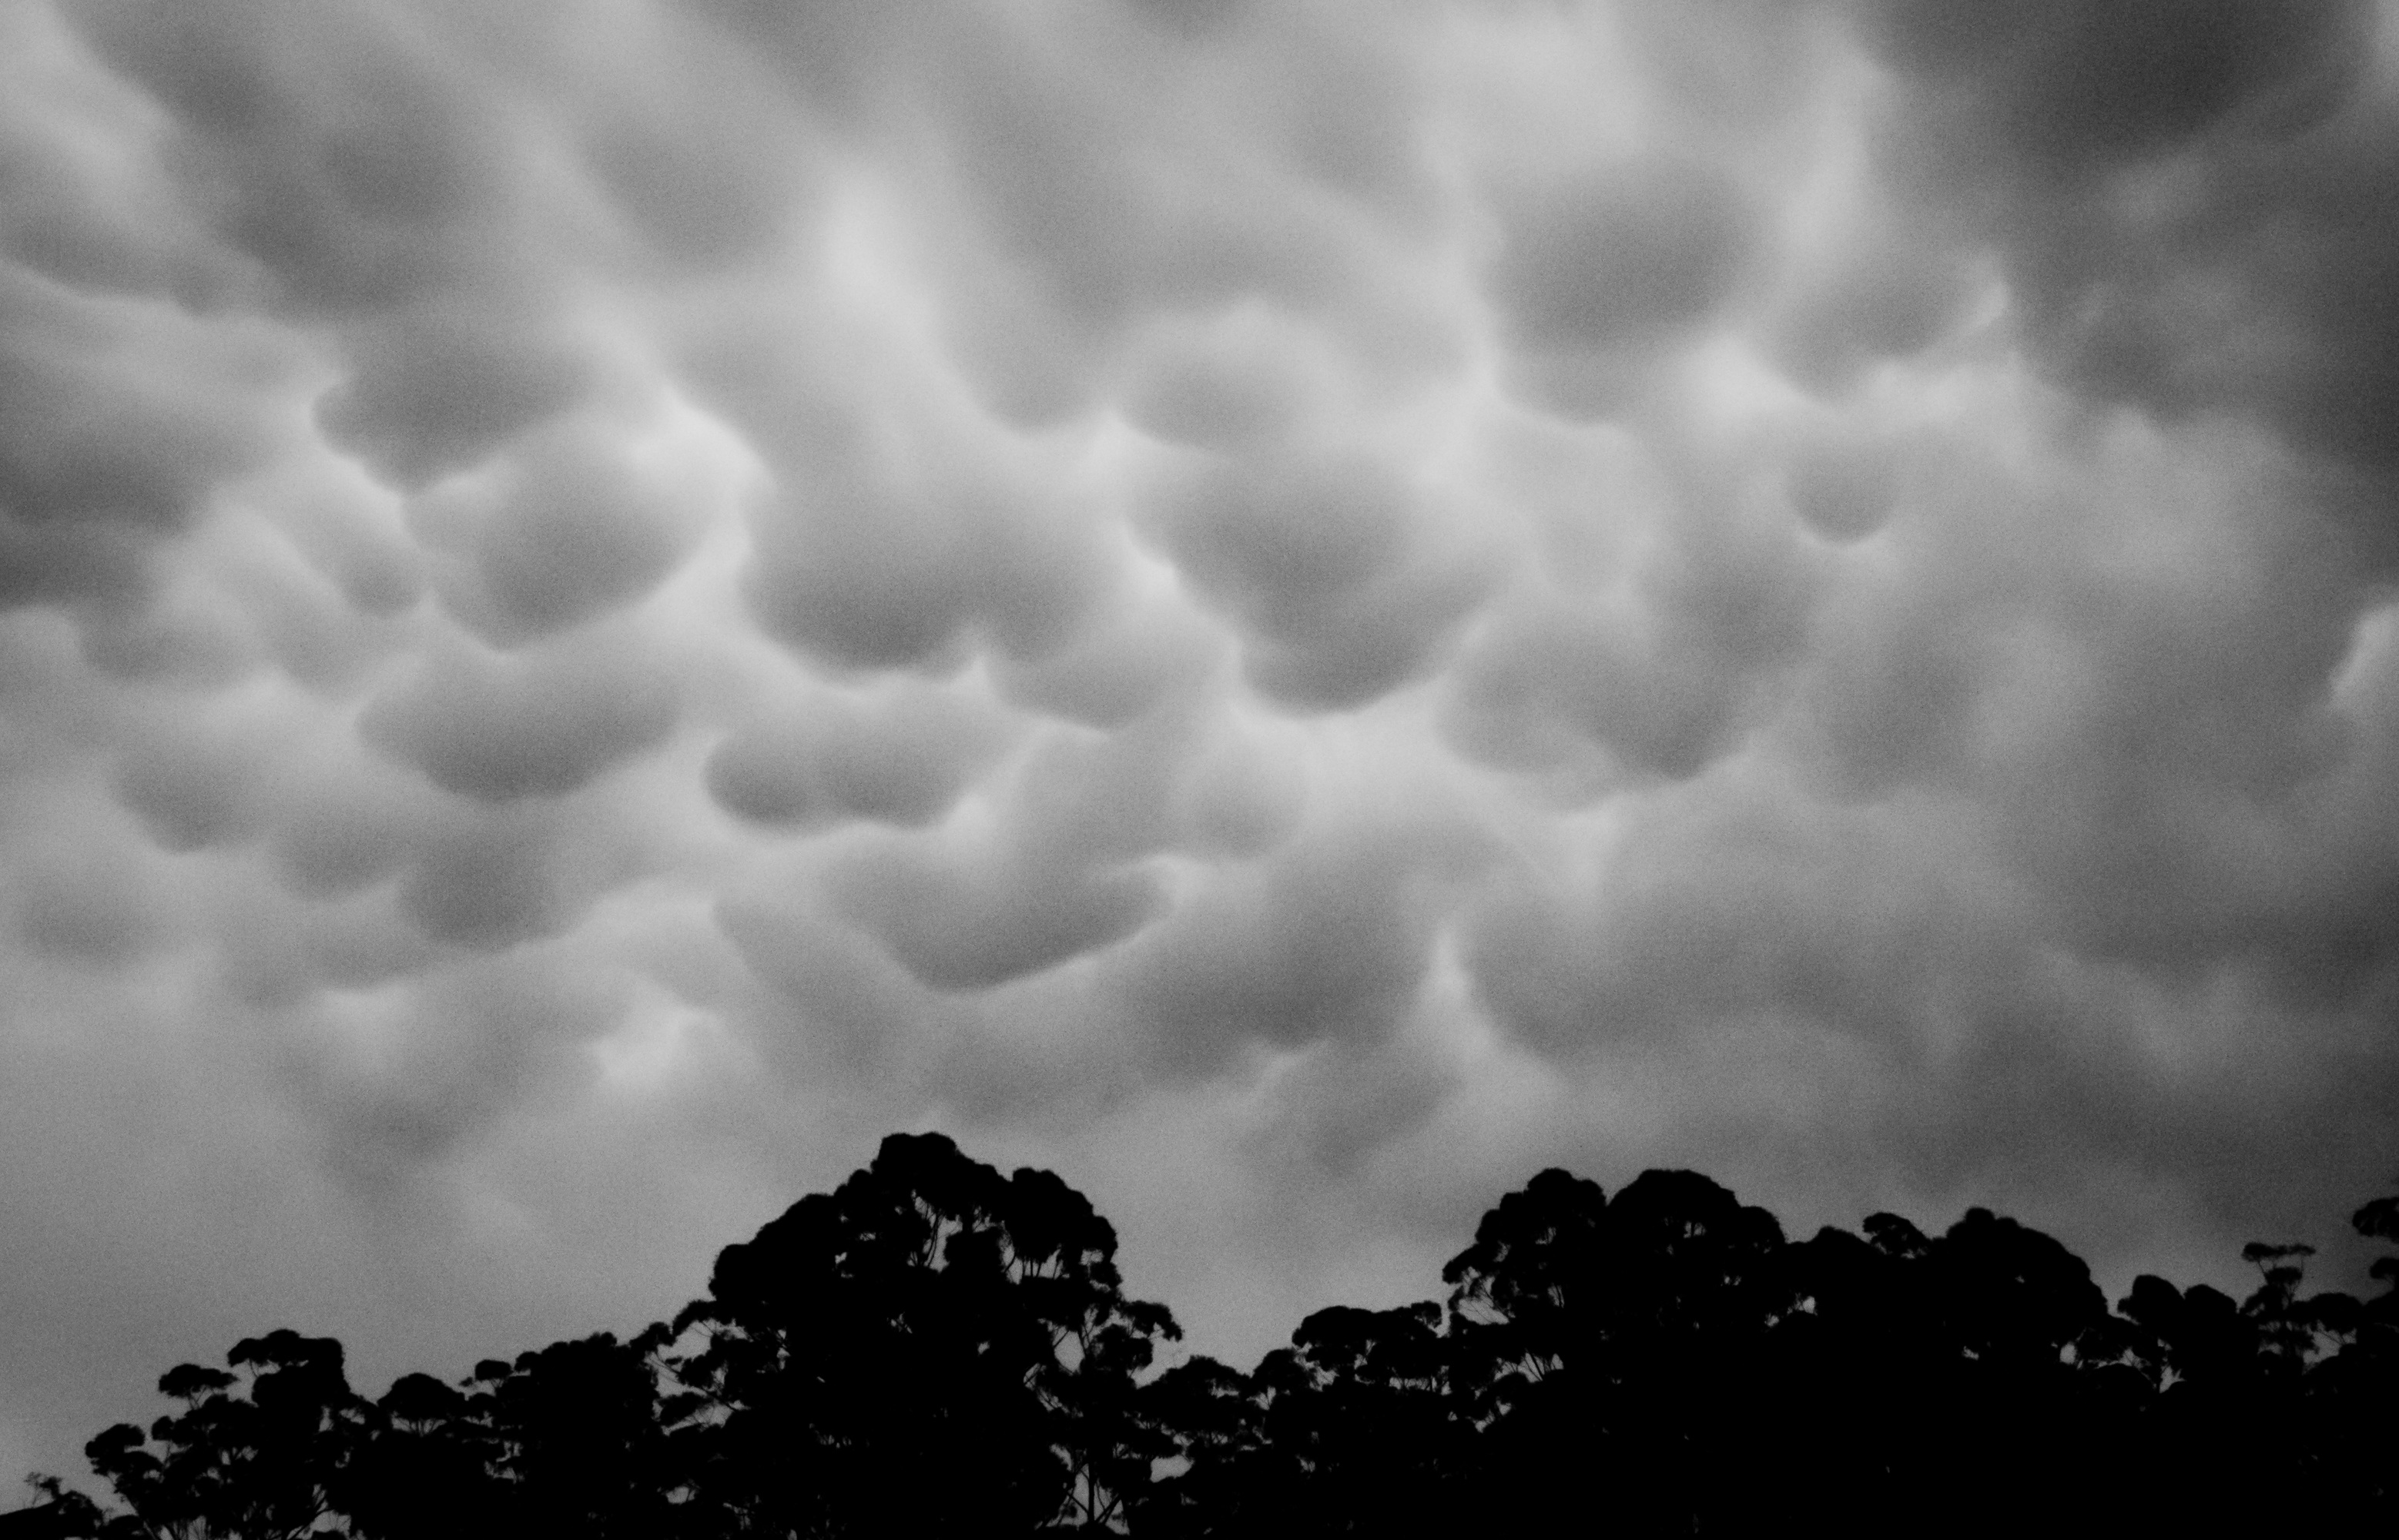
cloud, black and white, sky, sunlight, atmosphere, formation, weather, cumulus, darkness, monochrome, australia, grey, clouds, unusual, meteorological phenomenon, monochrome photography, mammatus clouds